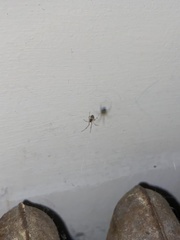
Species: Parasteatoda_tepidariorum